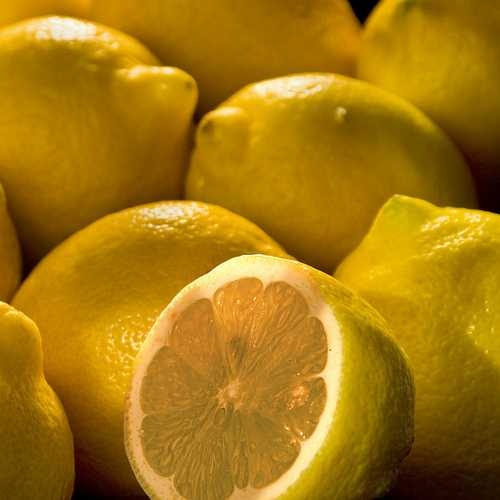
Label: Lemon